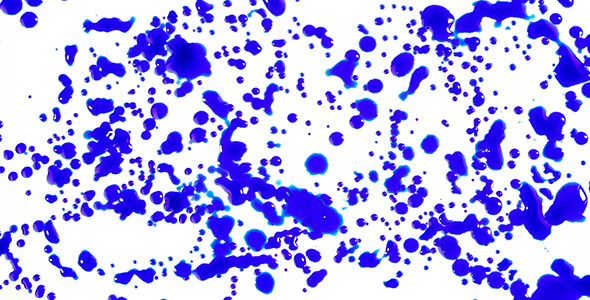
Texture: sprinkled